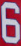
Number: 6